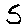
Label: 5